Johann Gottlieb Naumann

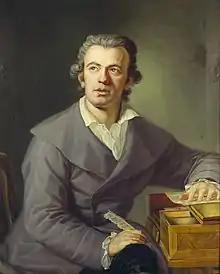
Naumann in 1780, by his brother Friedrich Gotthard Naumann

Johann Gottlieb Naumann (17 April 1741 – 23 October 1801) was a German composer, conductor, and Kapellmeister.